Sepehr Tower

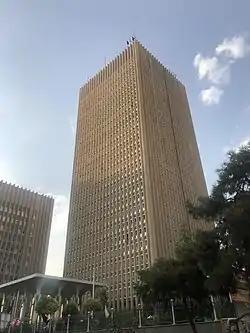
Sepehr Tower was the tallest tower at the time of built in Iran

Sepehr Tower is a 115 metre high building in Tehran, Iran. Sepehr Tower was Tehran's tallest building at the time of its completion at 33 floors.